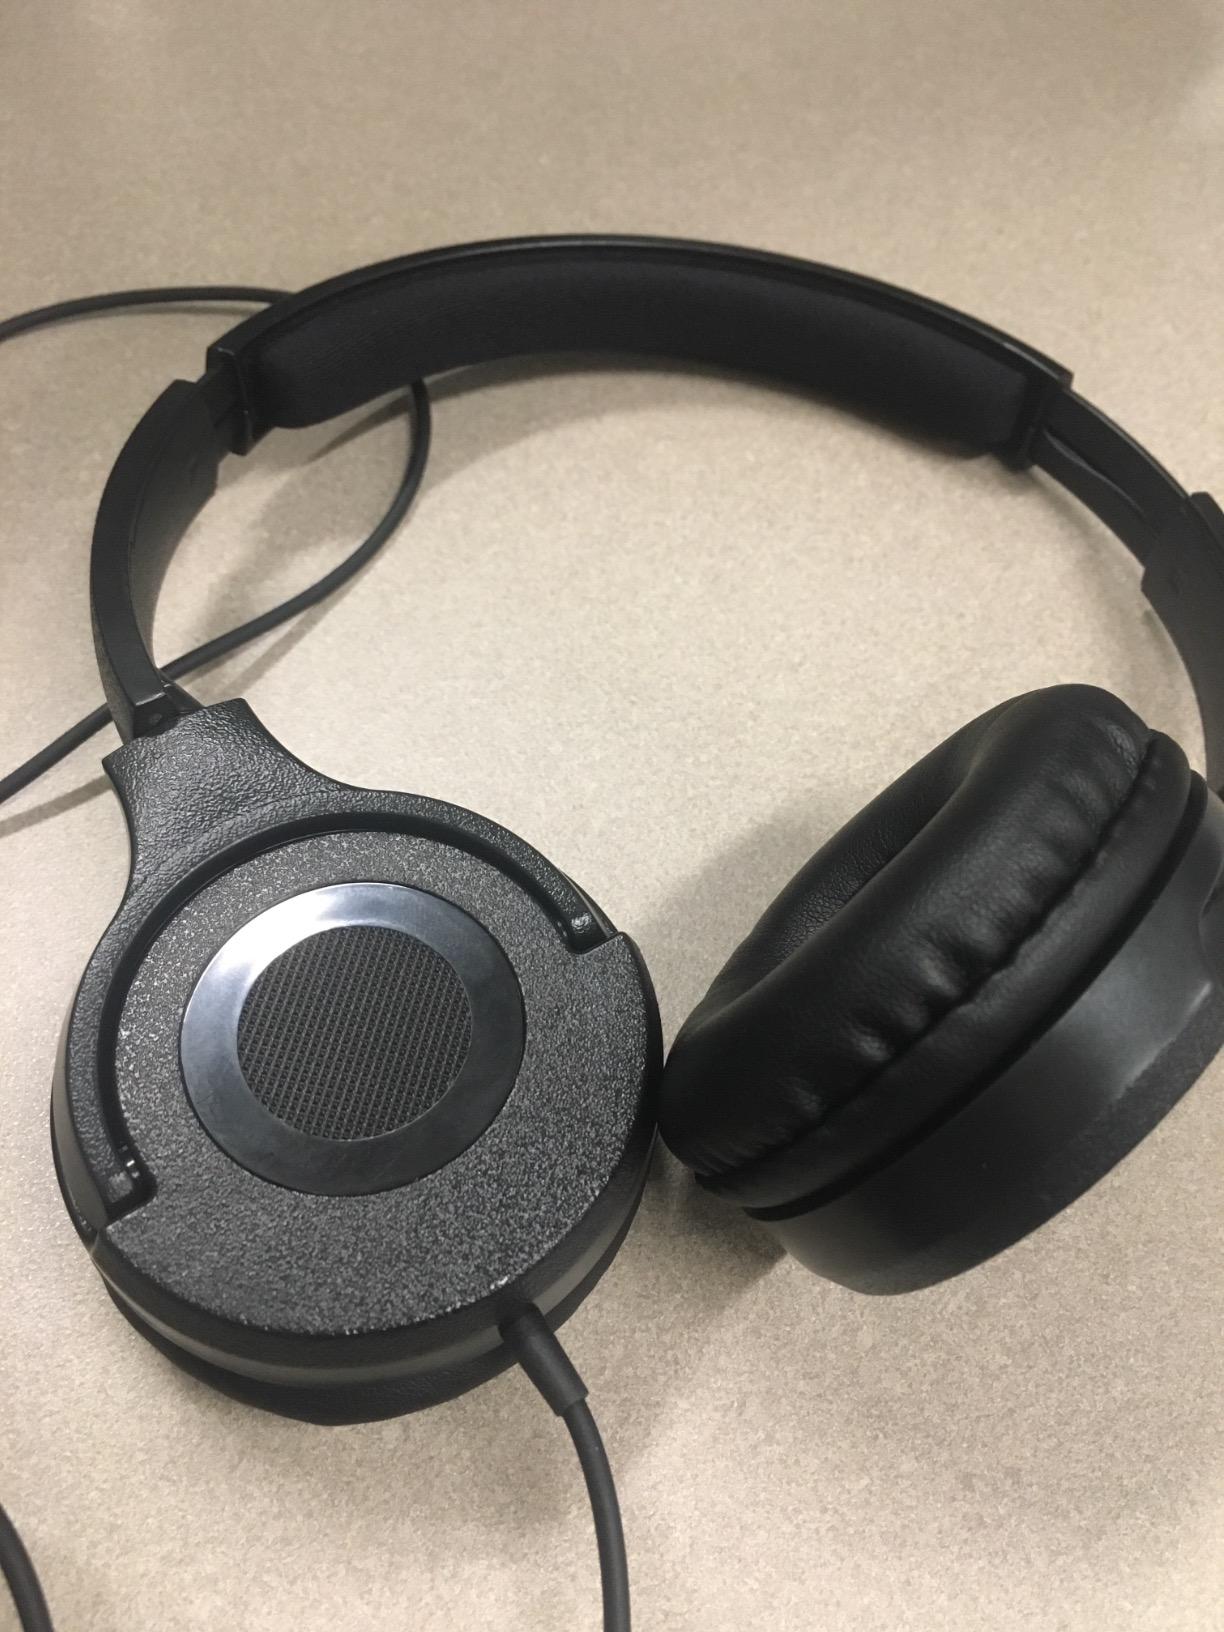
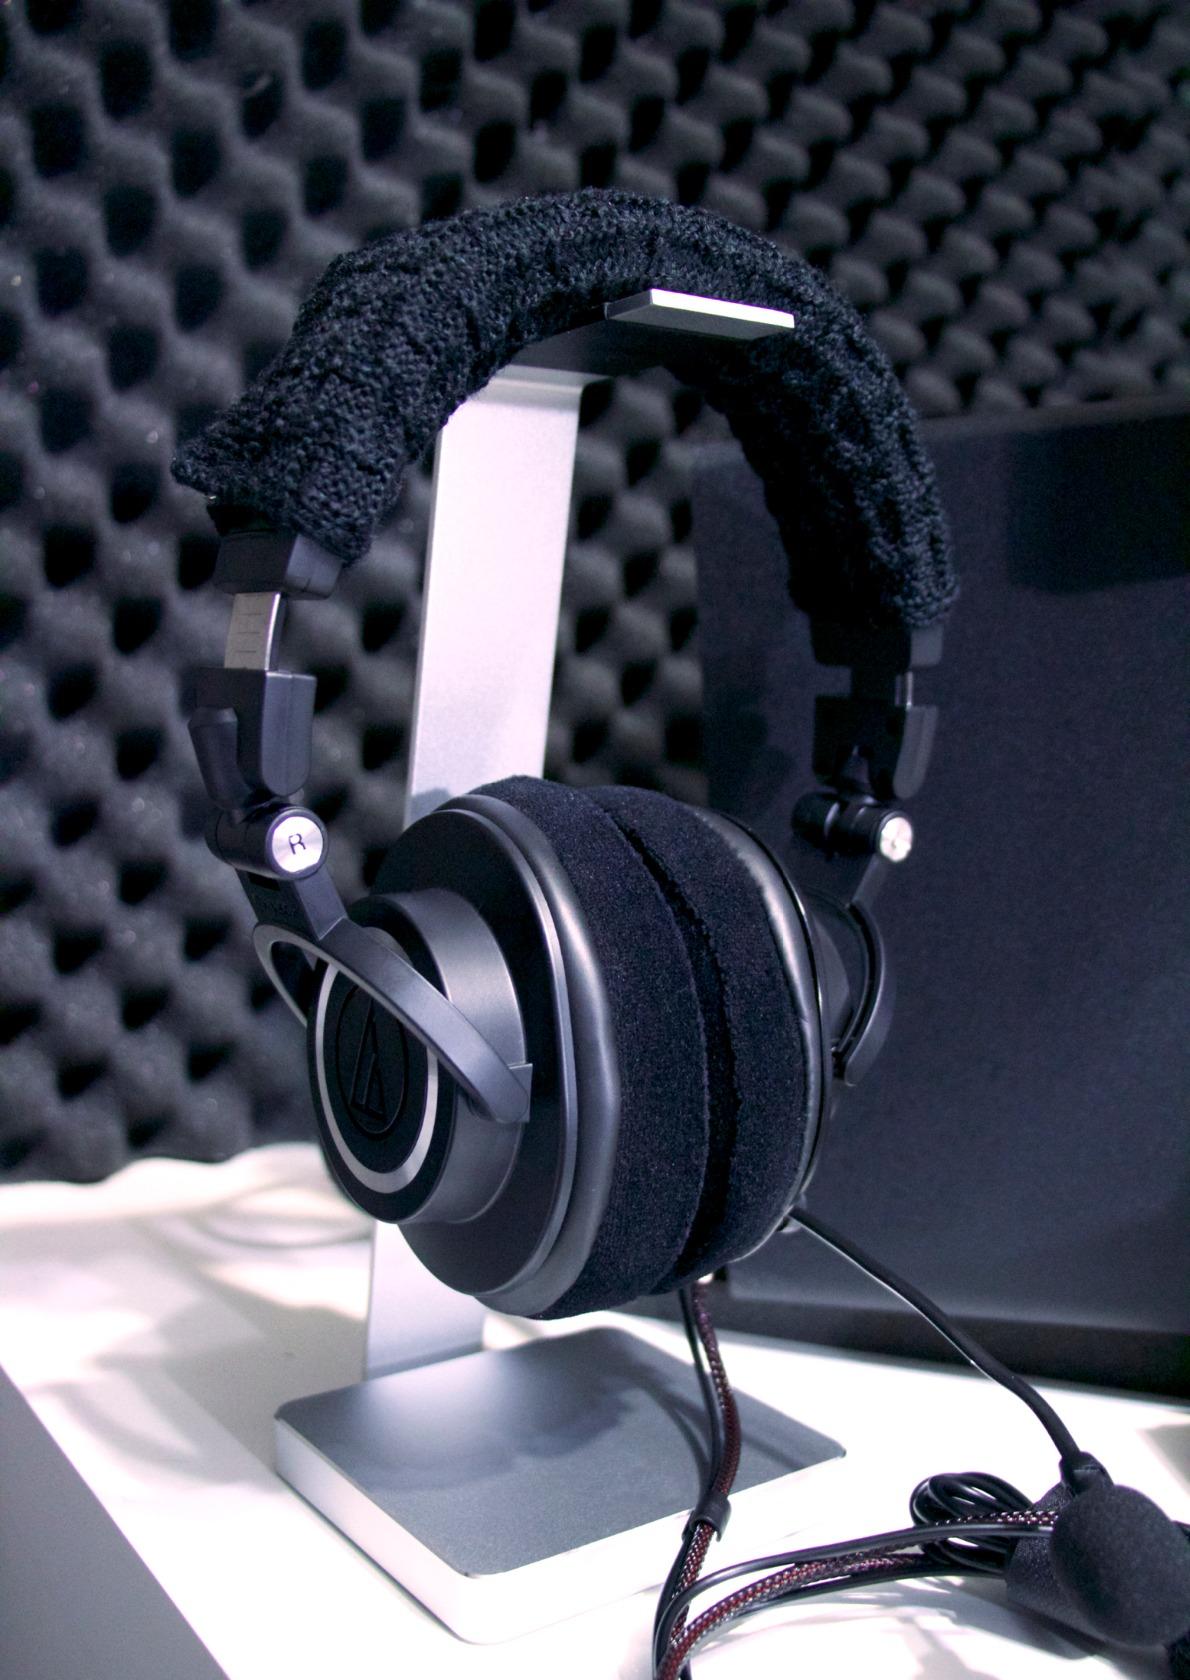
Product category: headphones
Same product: no